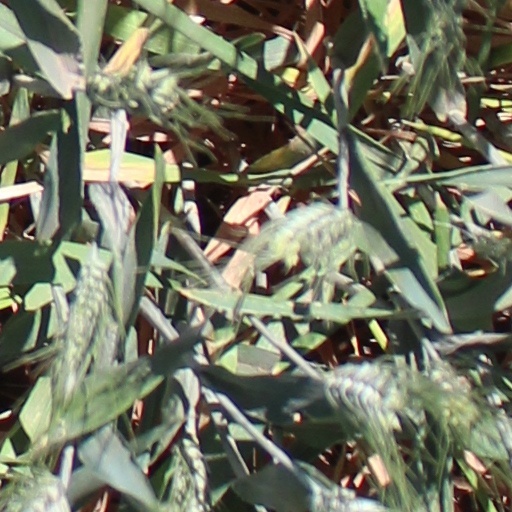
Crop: wheat